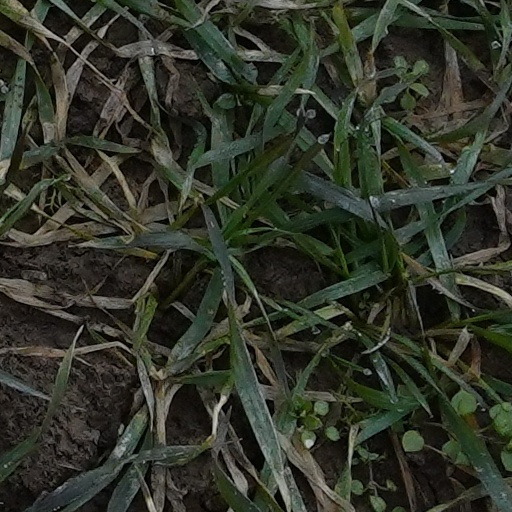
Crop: wheat